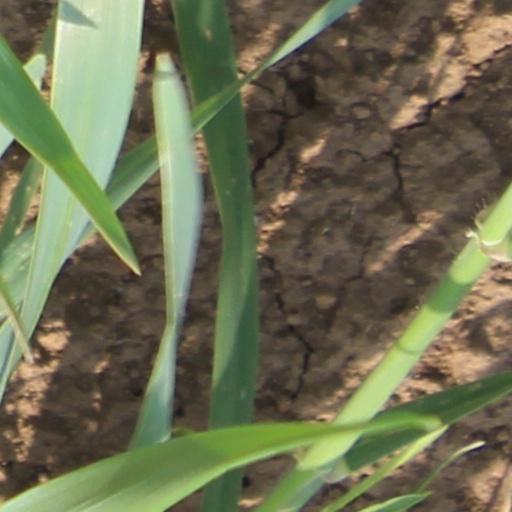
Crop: wheat